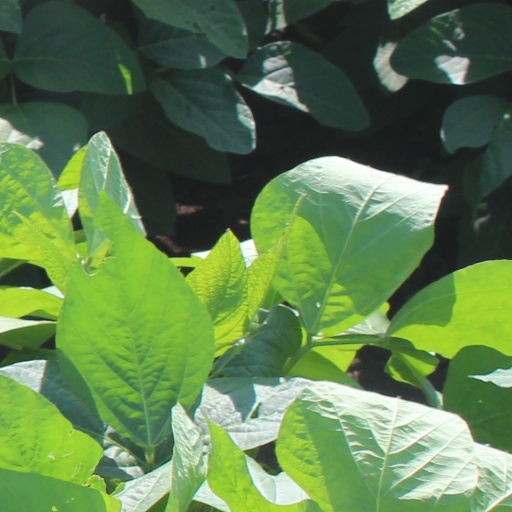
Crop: soybean